William W. Allen (general)

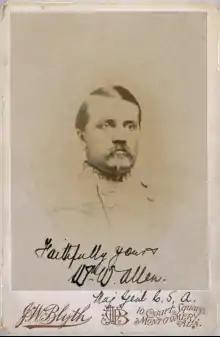
Brig. Gen. William W. Allen

William Wirt Allen (September 11, 1835 – November 21, 1894) was a Confederate military officer during the American Civil War. He rose through the ranks to command a division in the Cavalry Corps of the Army of Tennessee in the last days of the war in 1865.